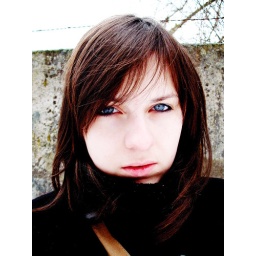
Gulls in the sky and in my blue eyes.